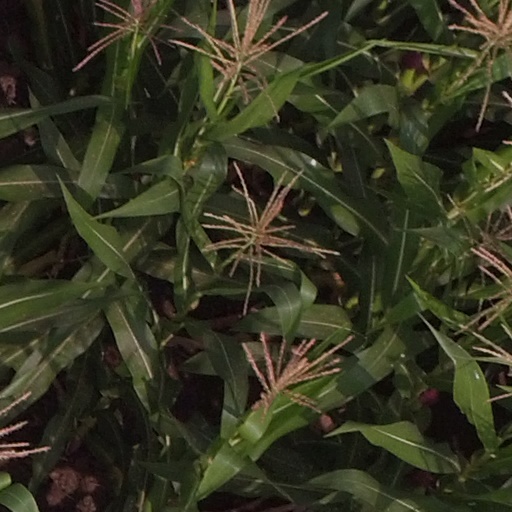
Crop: maize; corn